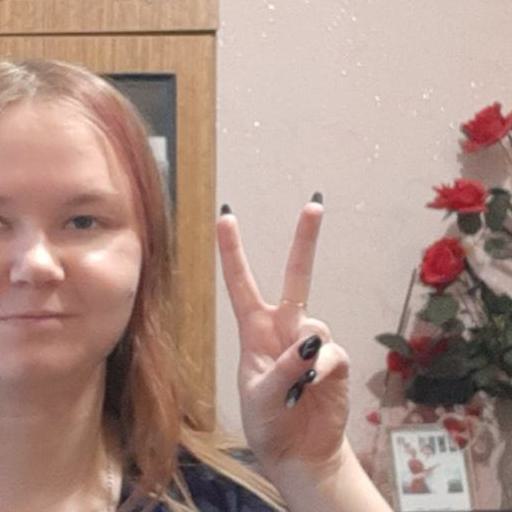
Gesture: peace